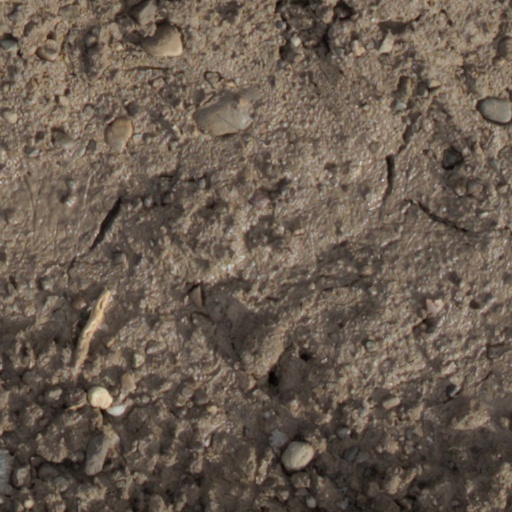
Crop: wheat